Palma Aquarium

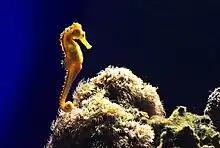
The "Mediterranean Sea" tank

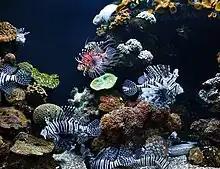
One of the "Tropical Sea" tanks

The first stage of the "journey" shows Mediterranean marine fauna and flora including starfish, lobsters and slipper lobsters, scorpion fish, wrasses, groupers, prawns and shrimps, crabs, eels, rays, seahorses, octopuses, conger eels, algae and coral. Visitors can also have direct contact with some of these animals, such as the starfish, in the Touch Pools.